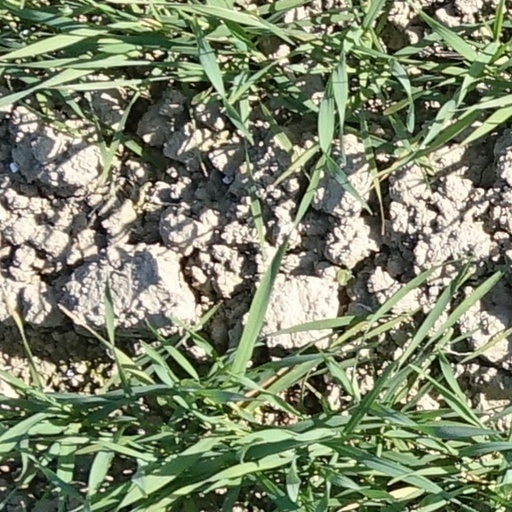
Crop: wheat